Mexican Army

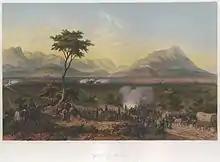
Battle of Monterrey

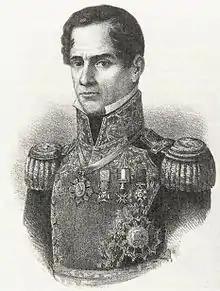
General and President Antonio López de Santa Anna in 1852

U.S. territorial expansion under Manifest Destiny in the 19th century had reached the banks of the Rio Grande, which prompted Mexican president José Joaquín de Herrera to form an army of 6,000 men to defend the Mexican northern frontier from the expansion of the neighboring country. In 1845, Texas, a former Mexican territory that had broken away from Mexico by rebellion, was annexed into the United States. In response to this, the minister of Mexico in the U.S., Juan N. Almonte called for his Letters of Recognition and returned to Mexico; hostilities promptly ensued. On 25 April 1846, a Mexican force under colonel Anastasio Torrejon surprised and defeated a U.S. squadron at the Rancho de Carricitos in Matamoros in an event that would later be known as the Thornton Skirmish; this was the pretext that U.S. president James K. Polk used to persuade the U.S. congress into declaring a state of war against Mexico on 13 May 1846. U.S. Army captain John C. Frémont, with about sixty well-armed men, had entered the California territory in December 1845 before the war had been official and was marching slowly to Oregon when he received word that war between Mexico and the U.S. was imminent; thus began a chapter of the war known as the Bear Flag Revolt.